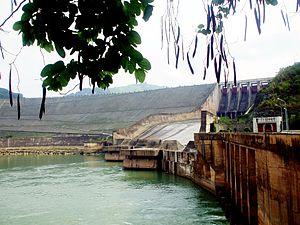
Le secteur de l'hydroélectricité au Viêt Nam occupe une place majeure dans l'économie du pays : sa part dans la production d'électricité était de 38,9 % en 2016.
Le barrage de Hòa Bình est un barrage situé sur la Rivière Noire dans la province de Hòa Bình. Il avait la plus grande puissance hydroélectrique du Viêt Nam et de l'Asie du Sud-Est, jusqu'à la construction du barrage de Sơn La en 2010, avec une capacité de 1 920 MW, via 8 turbines de 240 MW. Il est géré par Vietnam Electricity et a une production annuelle effective de 8 160 GWh.